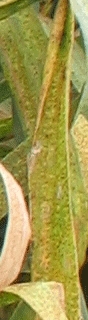
Label: Wheat___Brown_Rust